United States Air Force

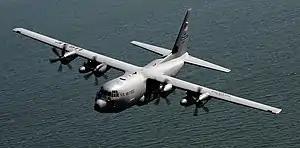
A WC-130J Hercules from the 53rd Weather Reconnaissance Squadron

The Air Force's trainer aircraft are used to train pilots, combat systems officers, and other aircrew in their duties.